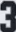
Number: 3